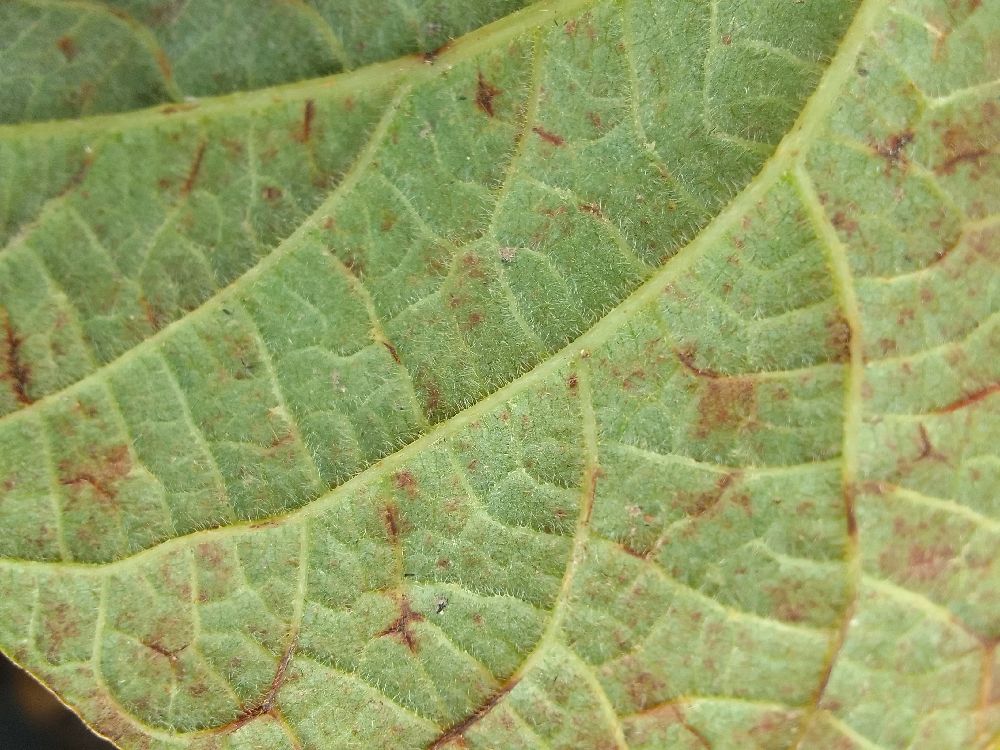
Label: anthracnose